Franco Mannino

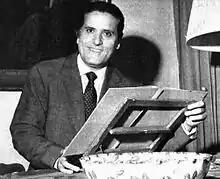
Franco Mannino, 1973

Franco Mannino (25 April 1924 – 1 February 2005) was an Italian film composer, pianist, opera director, playwright and novelist.